Regencies in Egypt

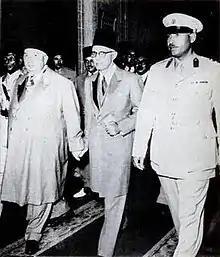
"From left to right:" Prince Abdel Moneim, Barakat Pasha and Rashad Mehanna.

Regencies were very frequent during the Pharaonic era, particularly in cases where the new king was too young to rule. In such instances, it was usually the young king's mother (or sometimes step-mother) who would act as regent until the king was old enough to rule by himself. The most famous Ancient Egyptian regent is probably Hatshepsut, who initially served as regent for her young nephew Thutmose III before taking the throne herself and reigning for more than twenty years.